Monolithic church

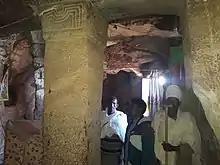
Inside Debre Sema'it monolithic church in Ethiopia

Their precise ages are not well defined but the majority were probably carved during the reigns of the emperors Dawit II (ca. 1380–1413 CE) and Zer’a Ya’iqob (1434–1468), and some possibly earlier when Anbessa Wudim (legendary date: 10th C.) or Yekuno Amlak (1270–1285) were in power.